Erbium

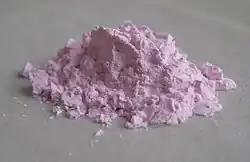
Erbium(III) oxide powder

Erbium(III) oxide (also known as erbia) is the only known oxide of erbium, first isolated by Carl Gustaf Mosander in 1843, and first obtained in pure form in 1905 by Georges Urbain and Charles James. It has a cubic structure resembling the bixbyite motif. The Er centers are octahedral. The formation of erbium oxide is accomplished by burning erbium metal, erbium oxalate or other oxyacid salts of erbium. Erbium oxide is insoluble in water and slightly soluble in heated mineral acids. The pink-colored compound is used as a phosphor activator and to produce infrared-absorbing glass.